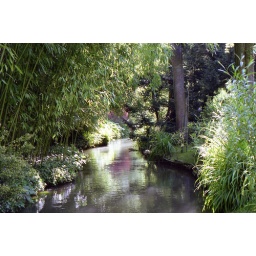
Scene from the water lily pond at Claude Monet's house in Giverny.